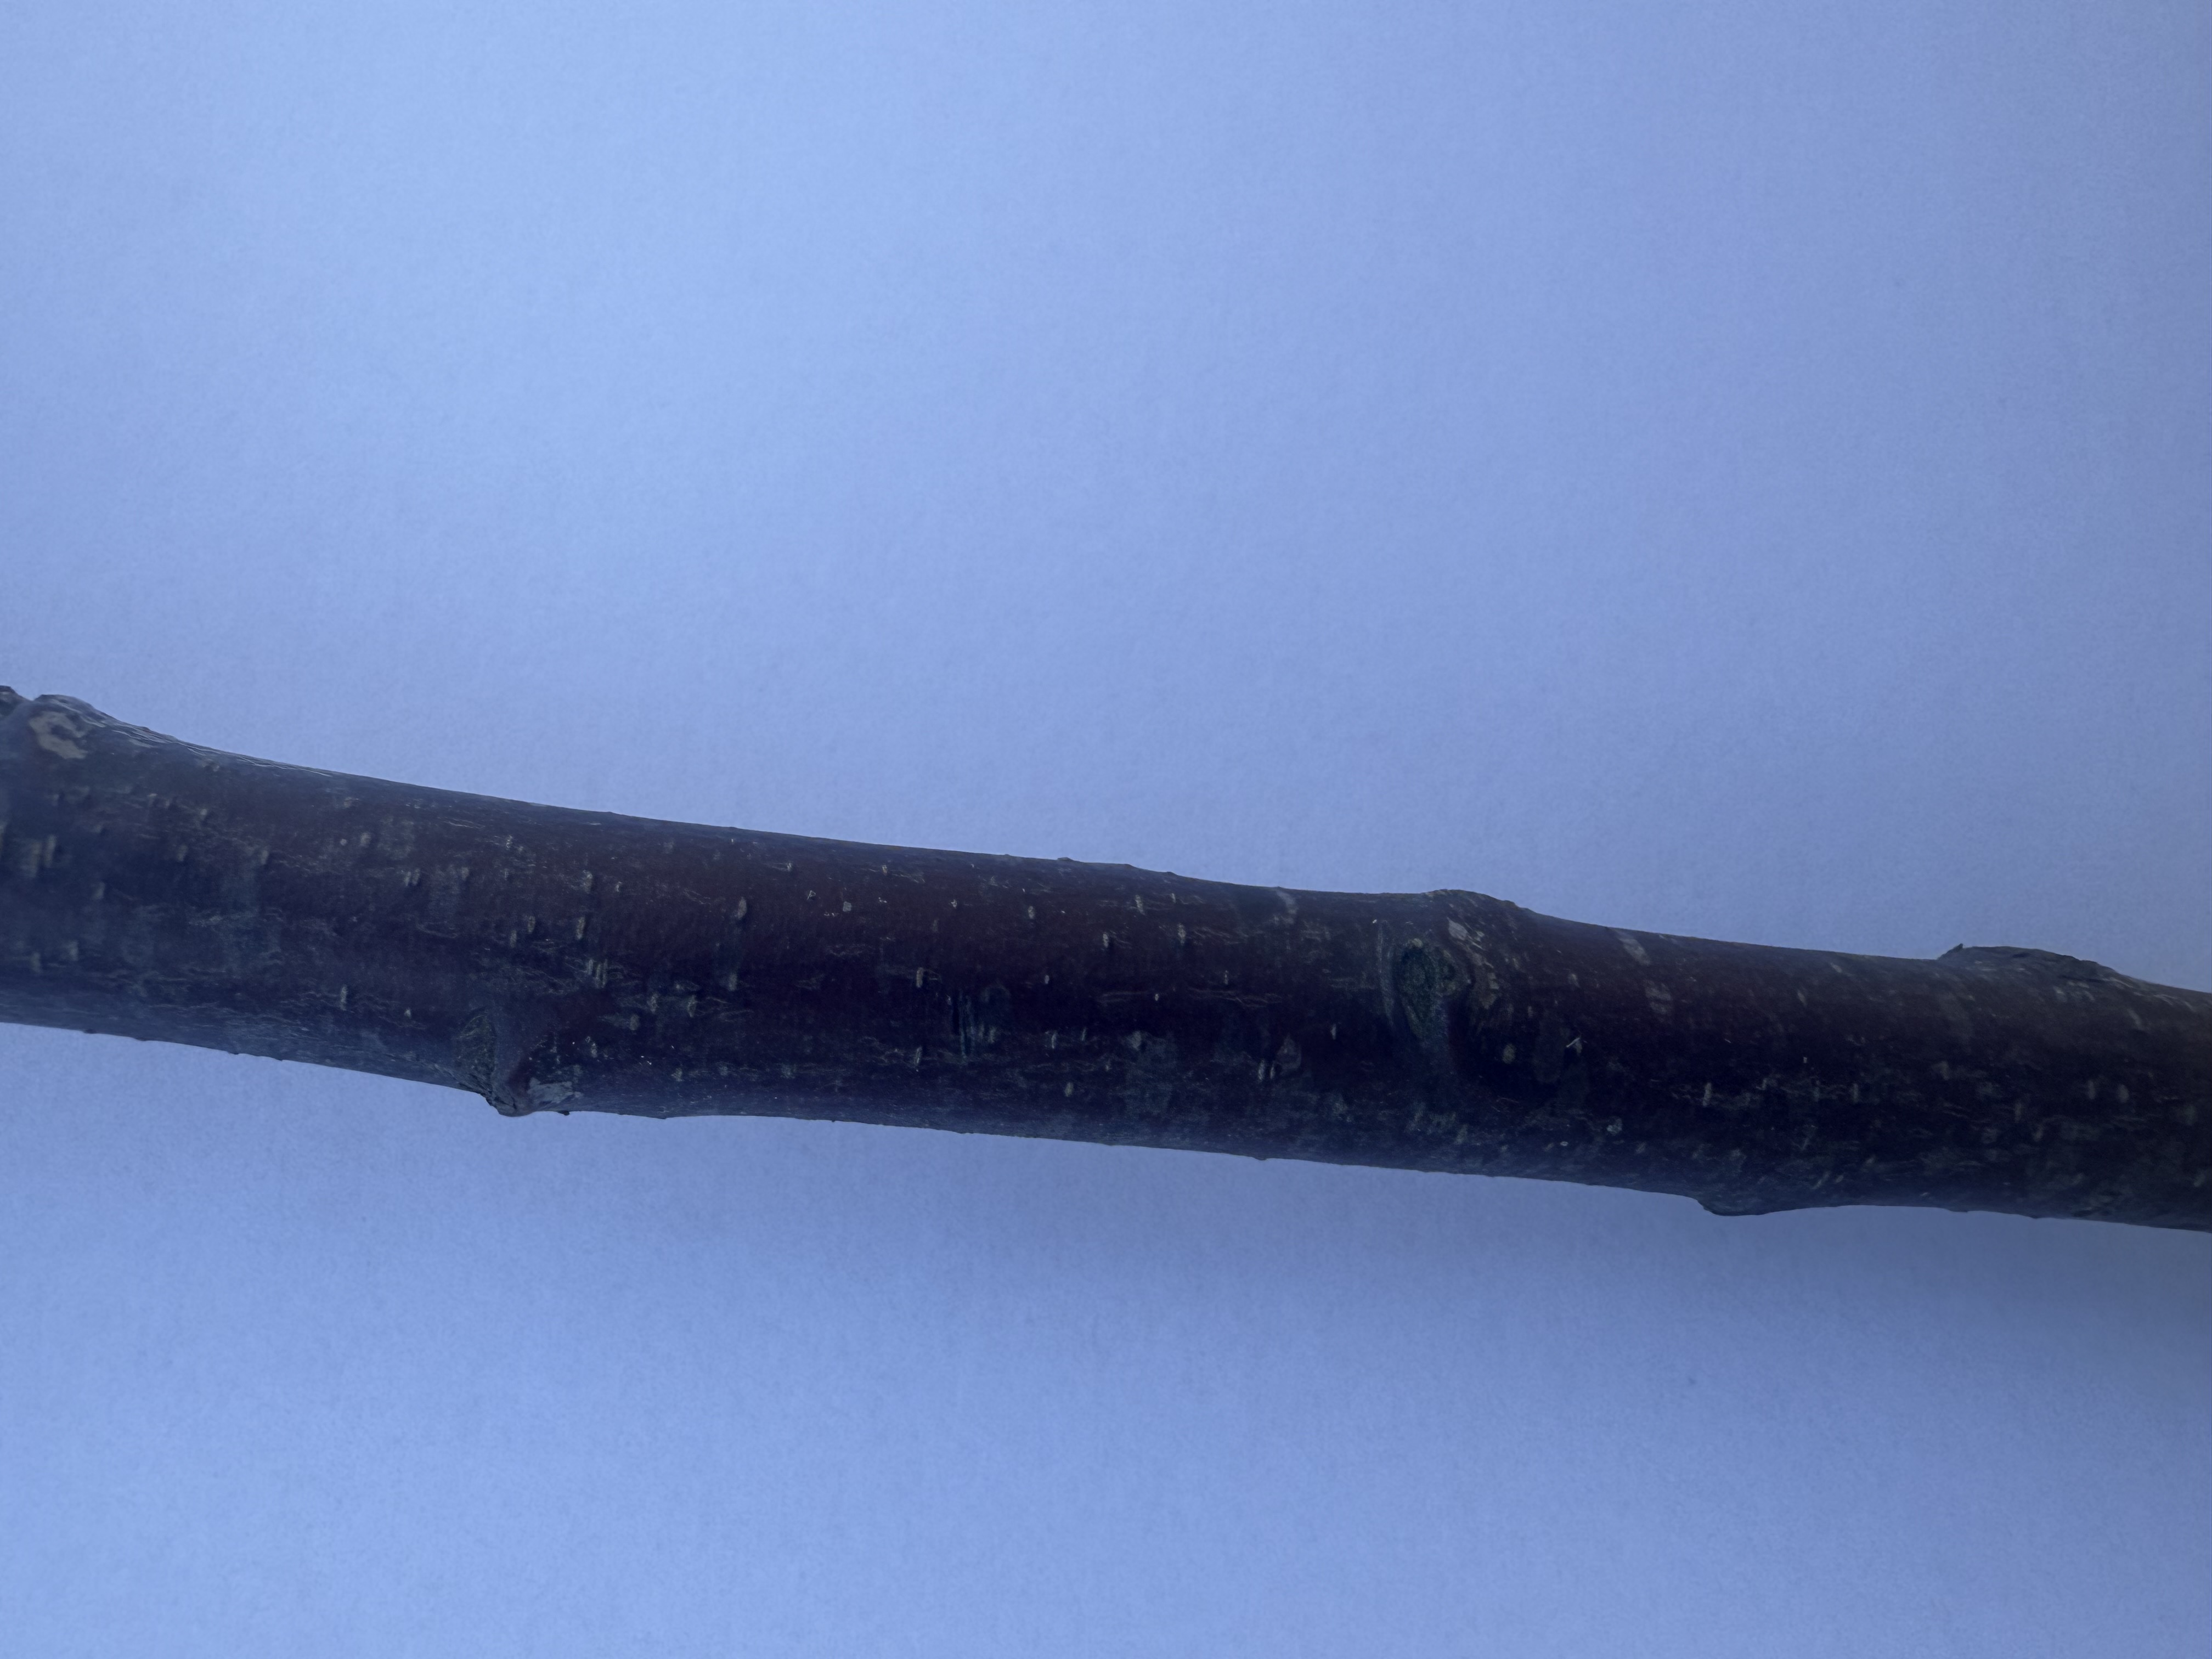
Variety: Fortune Plum